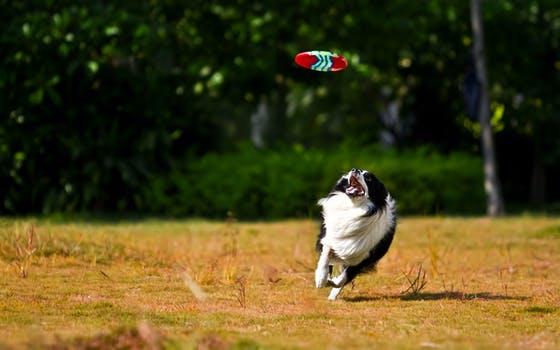
Label: No Watermark